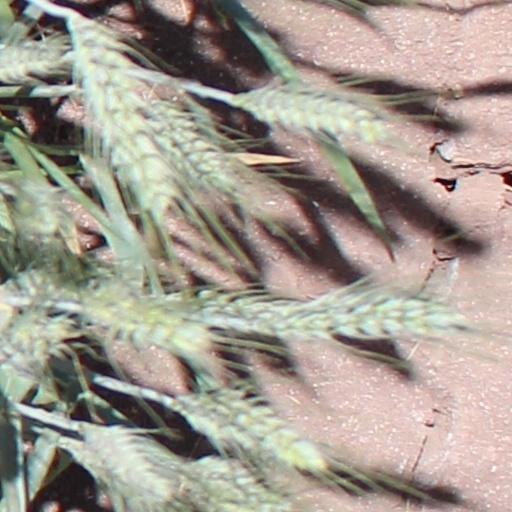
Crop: wheat